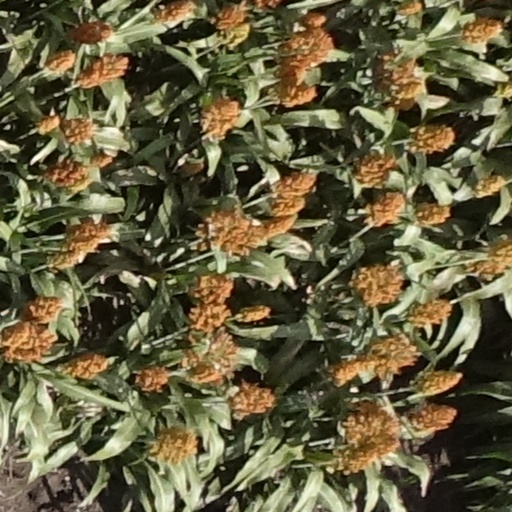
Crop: sorghum